Standing for Something

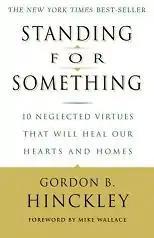

Standing for Something: 10 Neglected Virtues That Will Heal Our Hearts and Homes is a self-improvement book by Gordon B. Hinckley, the 15th president of the Church of Jesus Christ of Latter-day Saints. The foreword to the book was written by Emmy Award-winning journalist Mike Wallace, and it bears endorsements by William J. Bennett, Stephen R. Covey, and United States Senator Joe Lieberman.